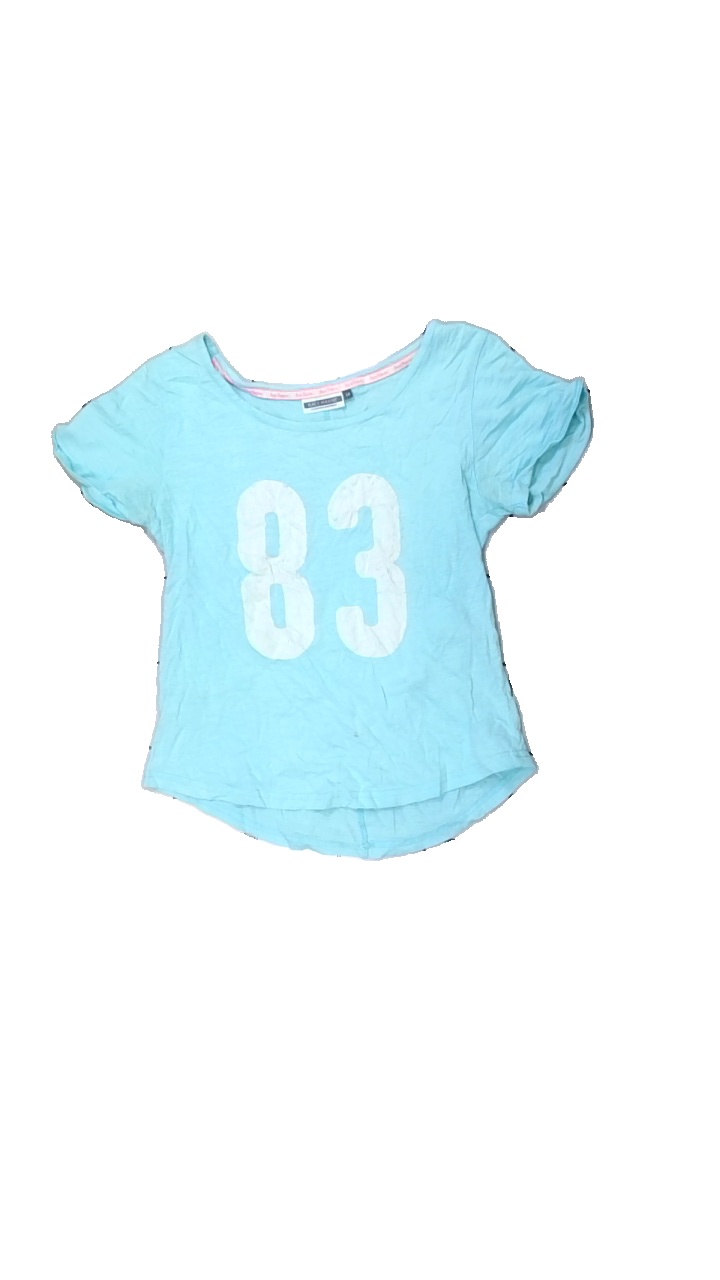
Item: T-shirt (Ladies)
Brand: Race Marine
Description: blå t-shirt med text på, fläckar i armhålorna
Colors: Blue, White
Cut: Regular
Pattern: Other
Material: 100% cotton
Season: All
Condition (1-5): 2
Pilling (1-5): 5
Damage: fläckar armhåla
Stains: Major
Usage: Export
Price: <50